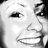
Emotion: happy